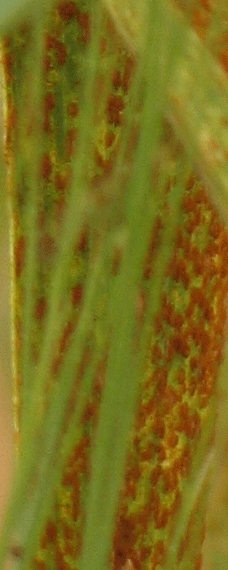
Label: Wheat___Brown_Rust